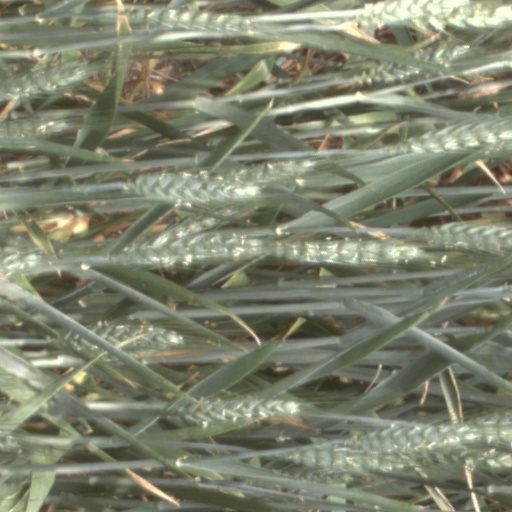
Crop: wheat